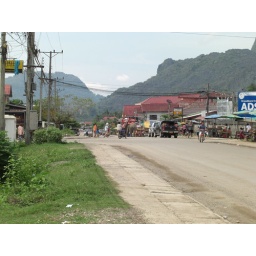
Elephants walking down the street in Vang Vieng